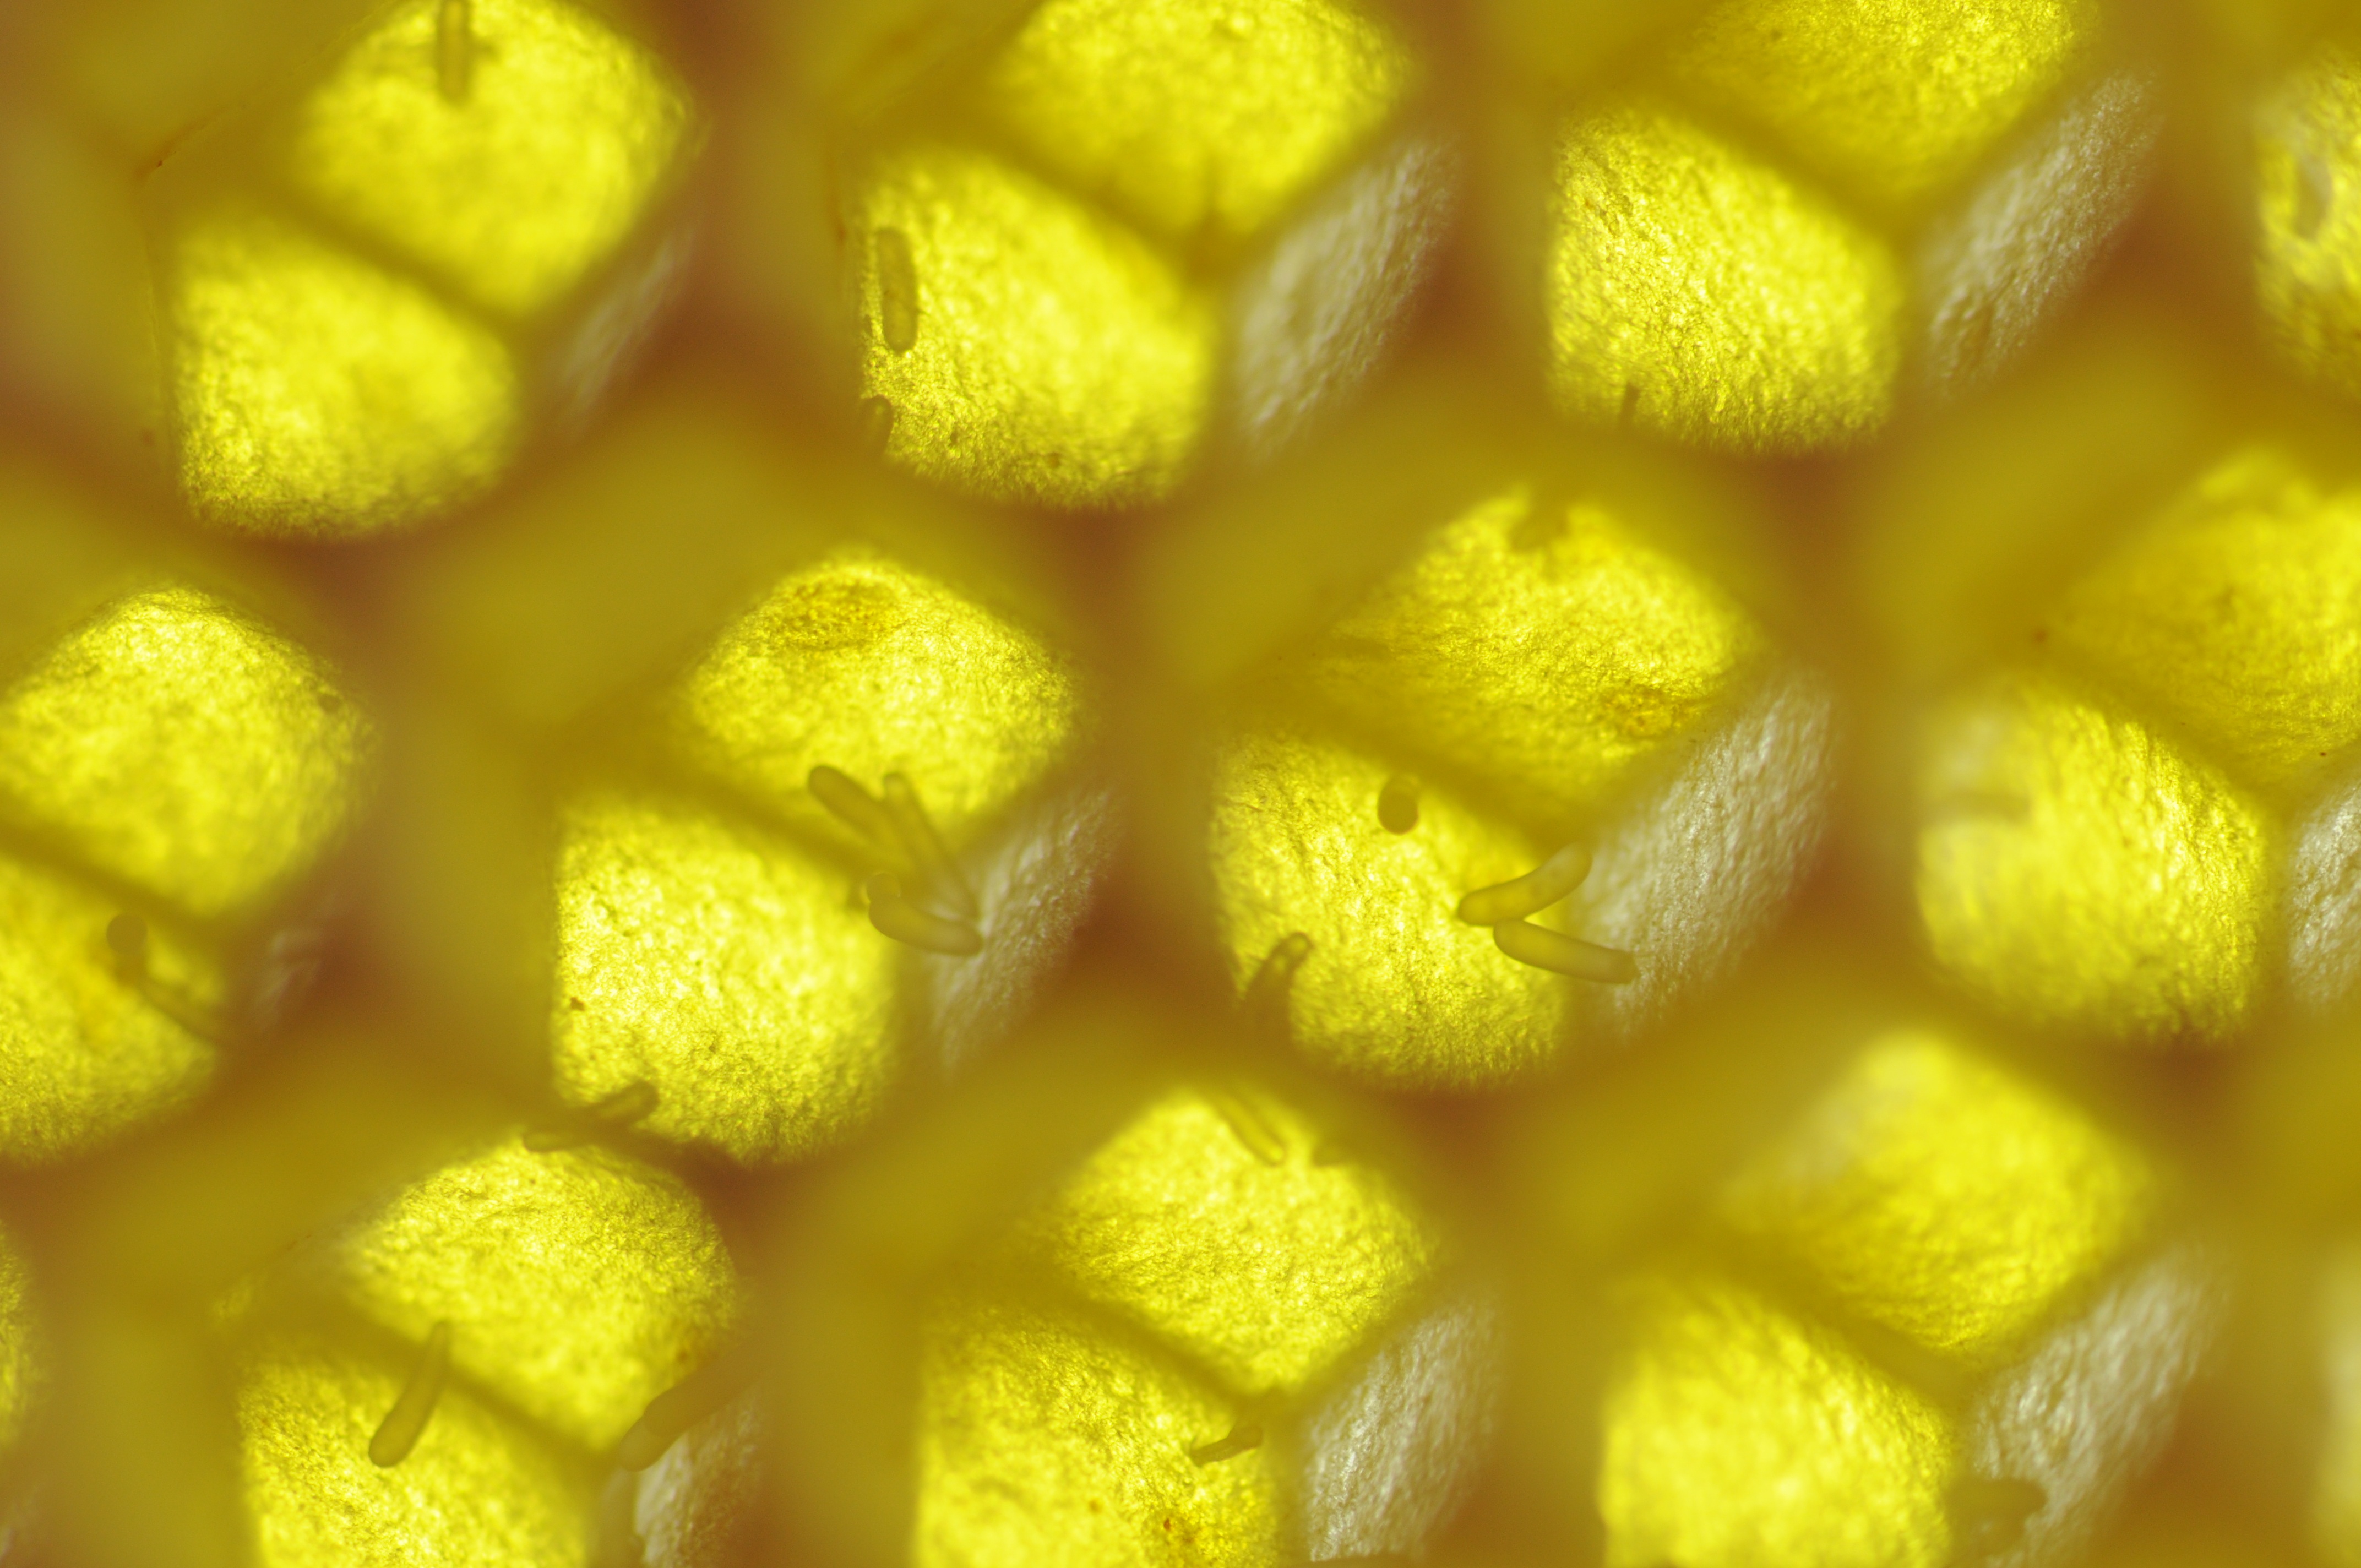
plant, fruit, flower, pen, pollen, food, produce, yellow, drone, vegetarian food, citron, bees, citrus, macro photography, flowering plant, egg laying, land plant, yuzu, a honeycomb, drones breed, after queenless, drohnenm tterchen